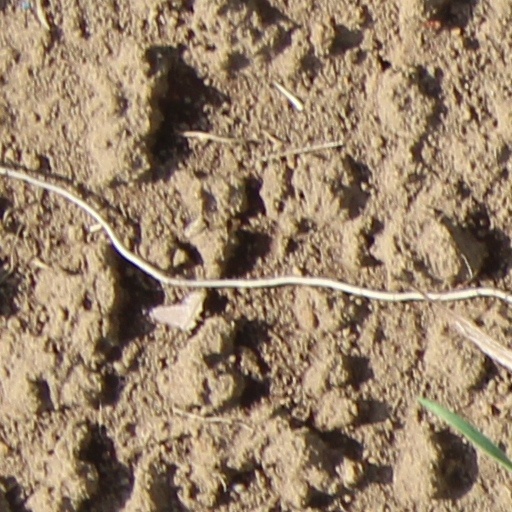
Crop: wheat